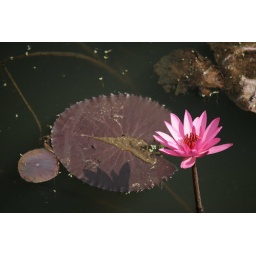
This is taken from the Palm tree bridge in Lal Bagh lake